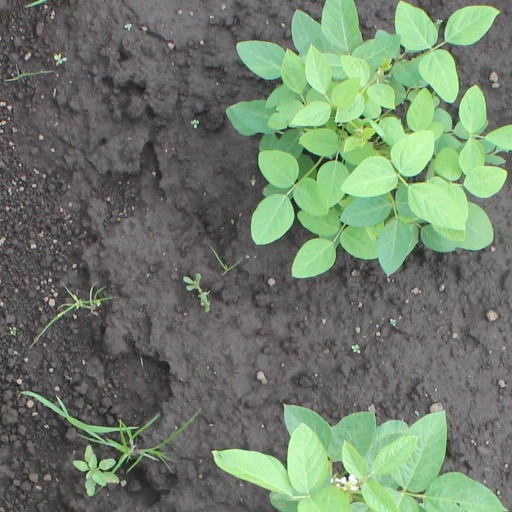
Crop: soybean